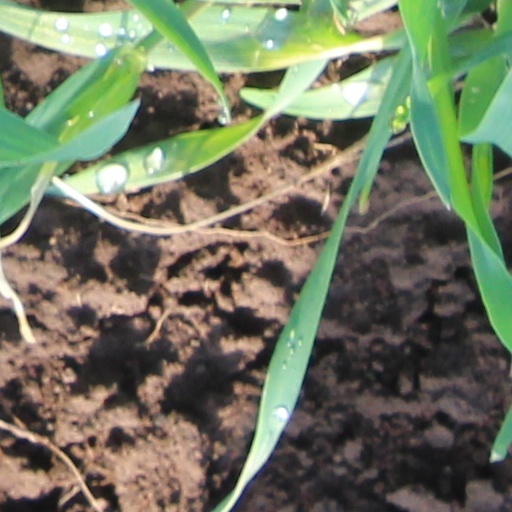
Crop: wheat